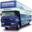
Label: truck